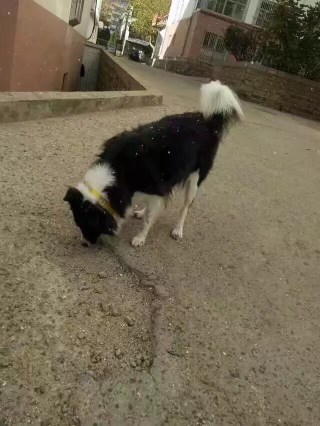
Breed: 2594-n000109-Border_collie